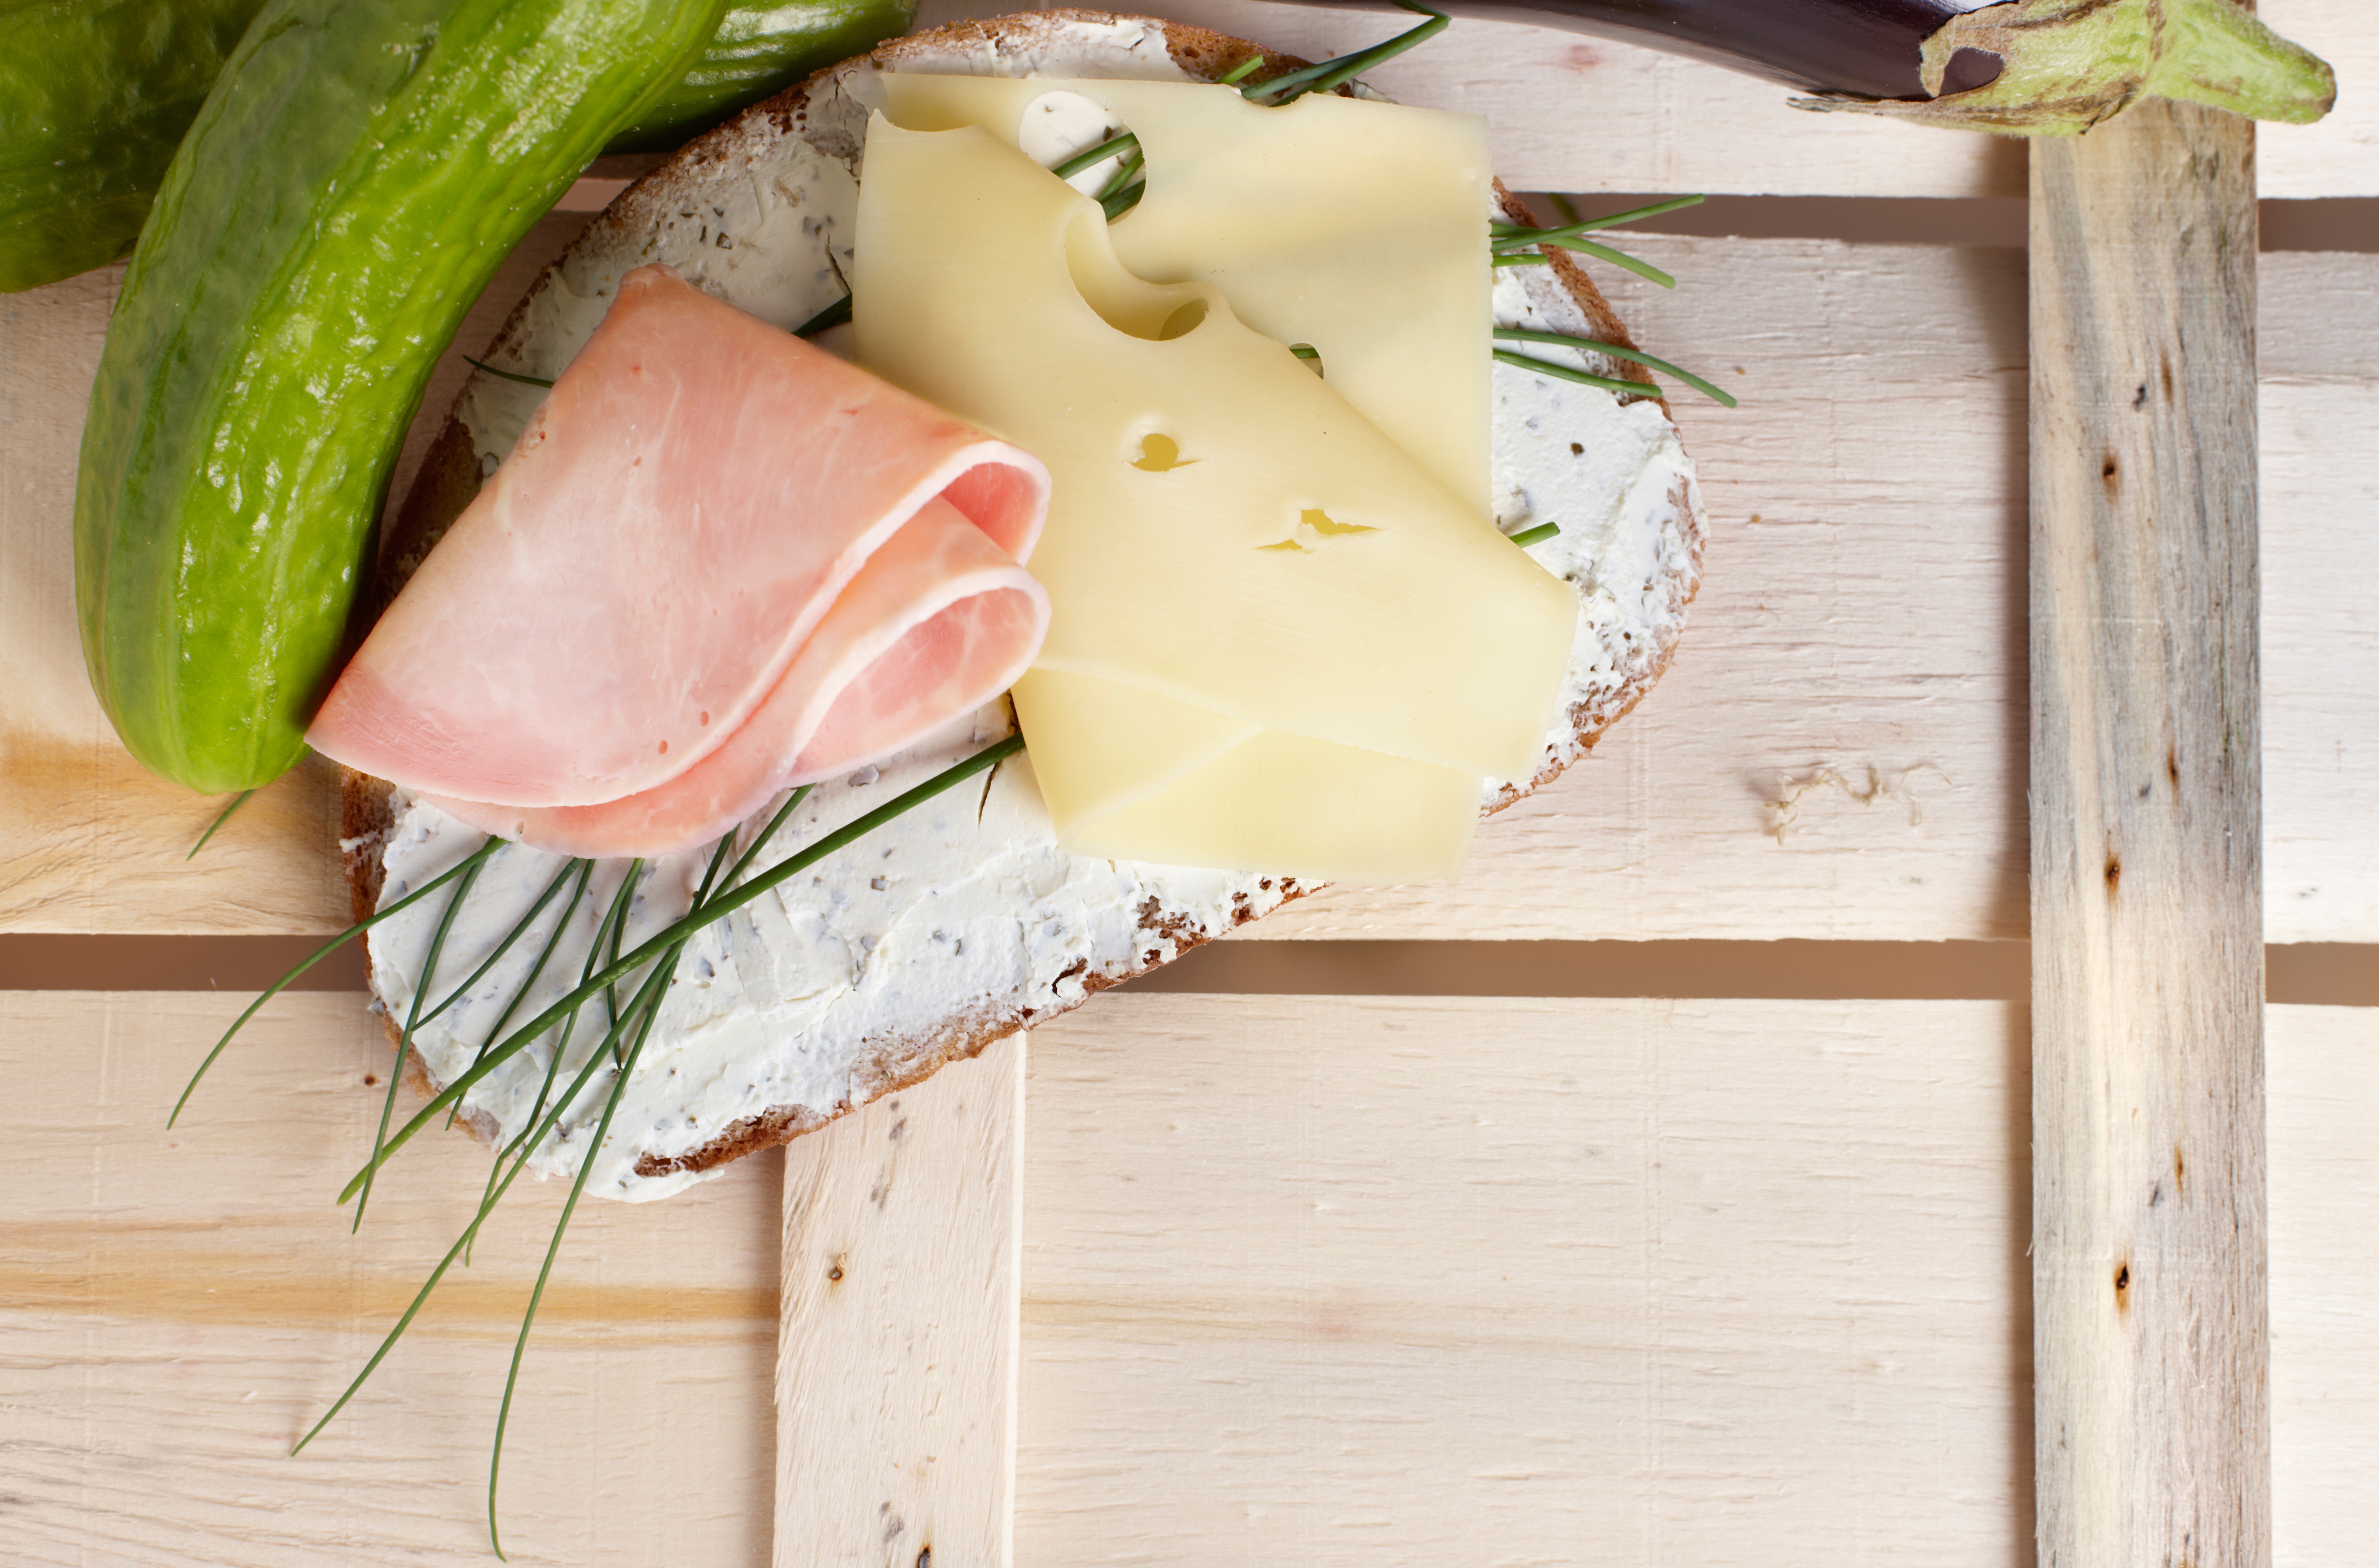
plant, flower, dish, food, produce, vegetable, box, breakfast, healthy, eat, cuisine, bread, cheese, tomato, sausage, calories, nutrition, cucumber, wooden box, chives, spread, diet, frisch, enjoy, ham, radishes, hunger, remove, kcal, flowering plant, bread and butter, weight control, land plant